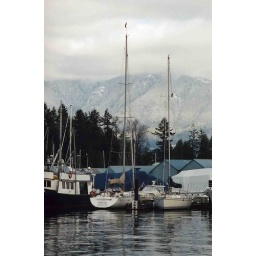
Stanley park with Grouse mountain over the water